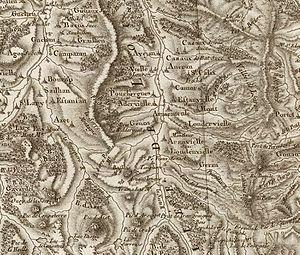
Génos sur la Carte de Cassini.
Avajan est une commune française située dans le département des Hautes-Pyrénées, en région Occitanie.
Génos est une commune française située dans le département des Hautes-Pyrénées, en région Occitanie.
Vielle-Louron est une commune française située dans le département des Hautes-Pyrénées, en région Occitanie.
Mont est une commune française située dans le département des Hautes-Pyrénées en région Occitanie.
Loudenvielle est une commune française des Hautes-Pyrénées, en région Occitanie.
Loudervielle est une commune française située dans le département des Hautes-Pyrénées, en région Occitanie.
Estarvielle est une commune française située dans le département des Hautes-Pyrénées, en région Occitanie.
Adervielle-Pouchergues est une commune française située dans le département des Hautes-Pyrénées, en région Occitanie.
Germ est une commune française située dans le département des Hautes-Pyrénées, en région Occitanie.
Cazaux-Fréchet-Anéran-Camors est une commune française située dans le département des Hautes-Pyrénées, en région Occitanie.